Shell (projectile)

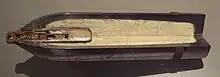
Picric acid was used in the first high-explosive shells. Cut out section of a high-explosive shell belonging to a Canon de 75 modèle 1897.

With the introduction of the first ironclads in the 1850s and 1860s, it became clear that shells had to be designed to effectively pierce the ship armour. A series of British tests in 1863 demonstrated that the way forward lay with high-velocity lighter shells. The first pointed armour-piercing shell was introduced by Major Palliser in 1863. Approved in 1867, Palliser shot and shell was an improvement over the ordinary elongated shot of the time. Palliser shot was made of cast iron, the head being chilled in casting to harden it, using composite molds with a metal, water cooled portion for the head.